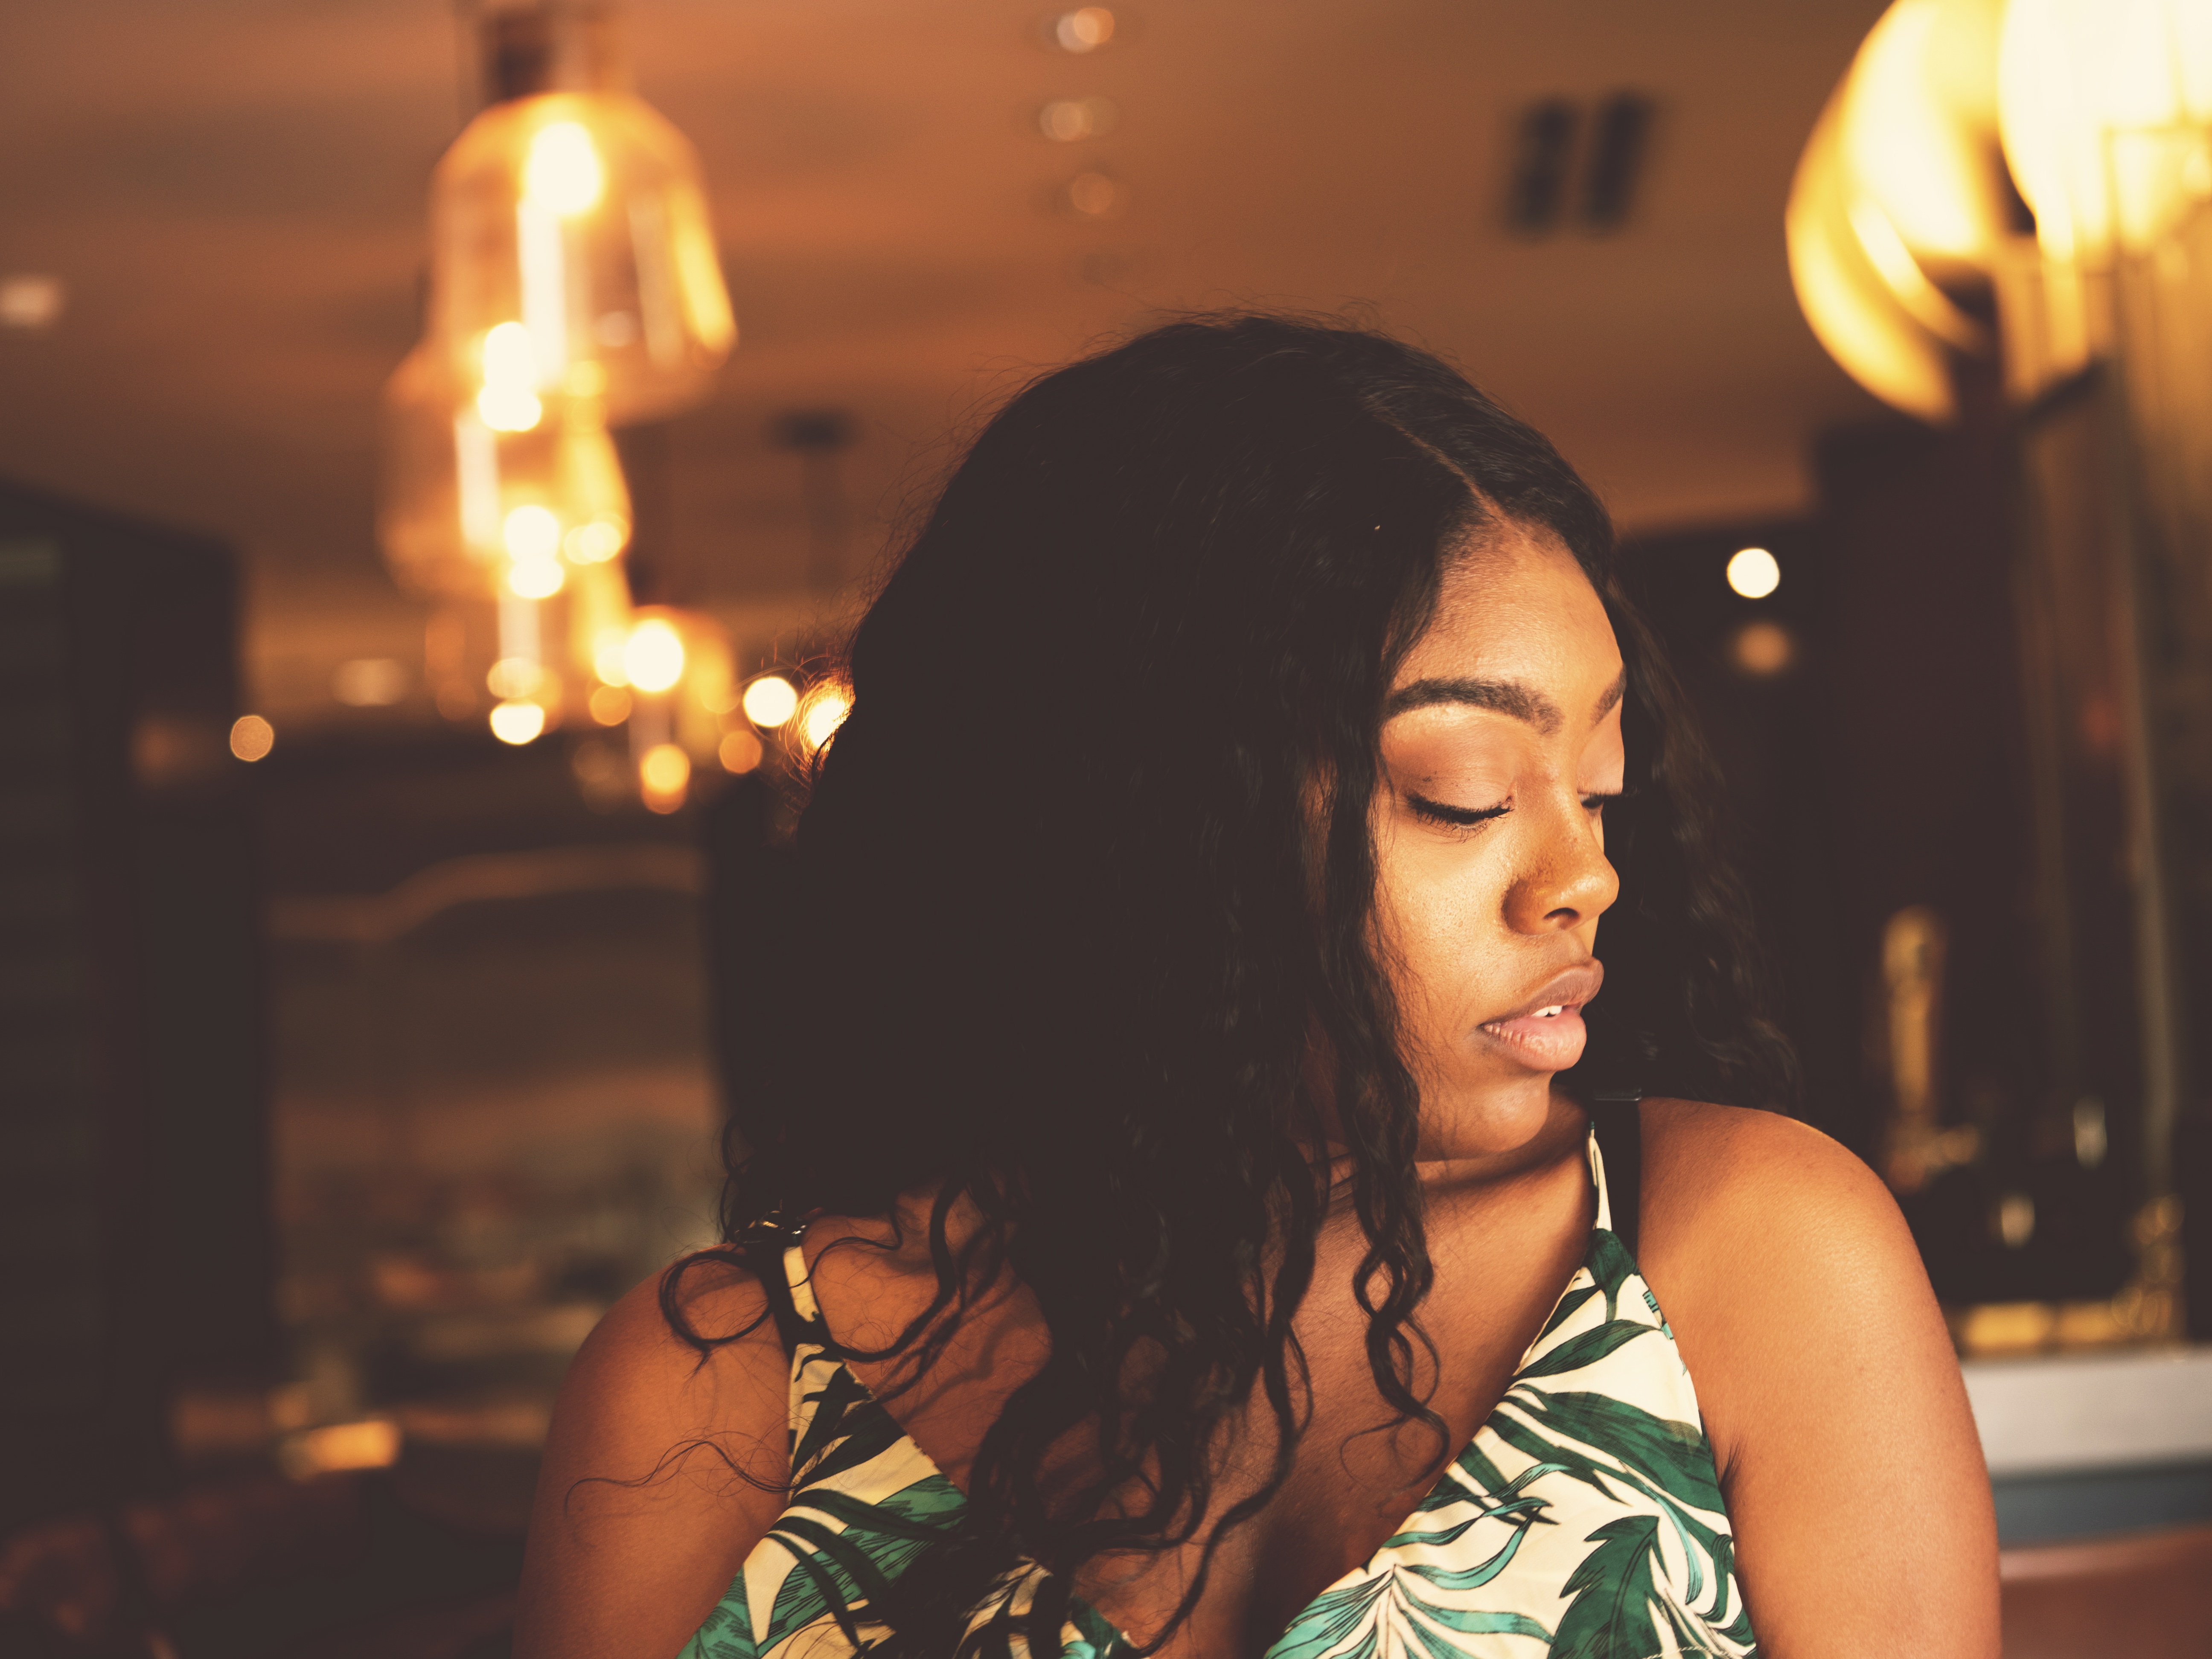
person, smile, fun, singing